RMS Andes (1939)

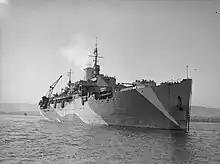
In 1942 the armed merchant cruiser HMS "Corfu" escorted Convoy WS 14B, in which "Andes" sailed from Durban to Bombay

In spring 1941 "Andes" was part of Convoy WS 7, which included 10 troop ships carrying a total of at least 24,615 troops. WS 7 left the Clyde on 24 March, reached Freetown on 4 April and then split into sections to continue to Cape Town and Suez. Among the troop ships was "Pasteur", built to compete against "Andes" to South America but now also requisitioned for war service. The others were the Canadian Pacific ships , , and "Empress of Canada", Cunard-White Star Line's , Netherland Line's "Johan van Oldenbarnevelt", Orient Line's "Orcades", and "Otranto", Union-Castle Line's and , P&O's and all five of P&O's "Strath-" liners: "Strathaird", , "Stratheden", and .